Shabla Knoll

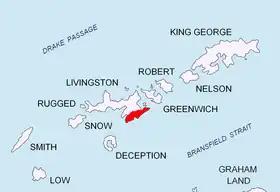
Location of Tangra Mountains on Livingston Island in the South Shetland Islands.

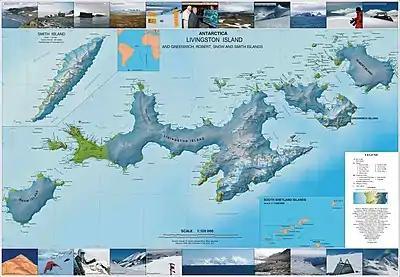
Topographic map of Livingston Island, Greenwich, Robert, Snow and Smith Islands.

Shabla Knoll rises to over in Delchev Ridge, Tangra Mountains, Livingston Island in the South Shetland Islands, Antarctica surmounting Sopot Ice Piedmont to the north and Pautalia Glacier to the southwest.